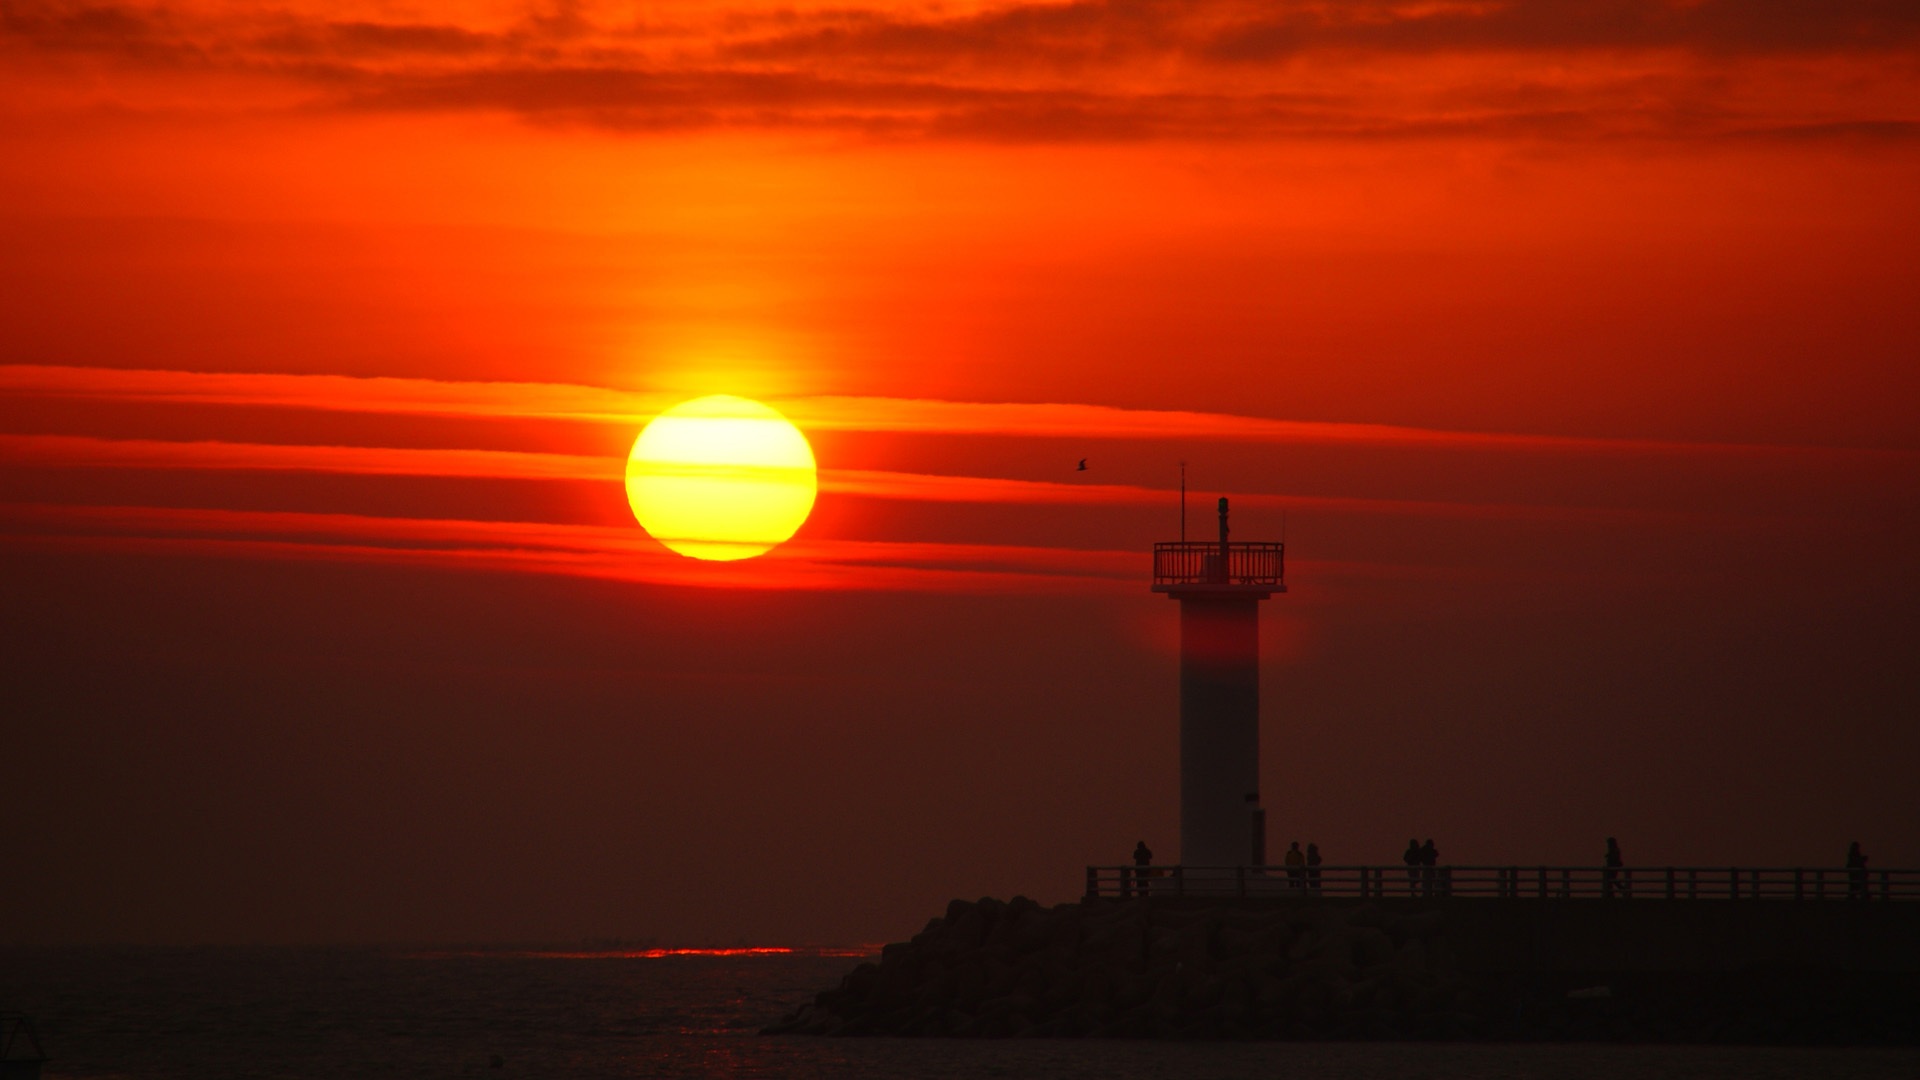
sea, horizon, sun, sunrise, sunset, sunlight, morning, dawn, atmosphere, dusk, evening, k, afterglow, klitschko, whether or not, red sky at morning